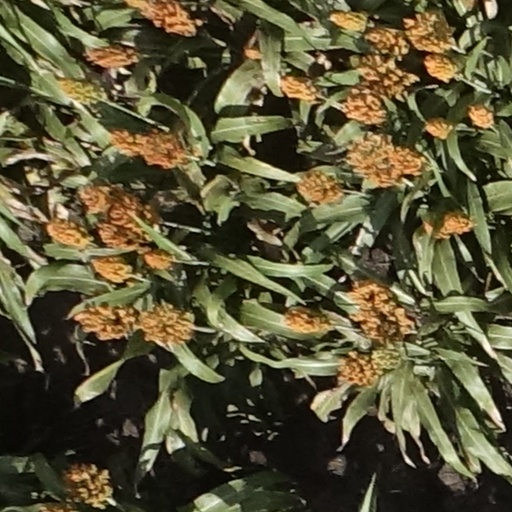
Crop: sorghum